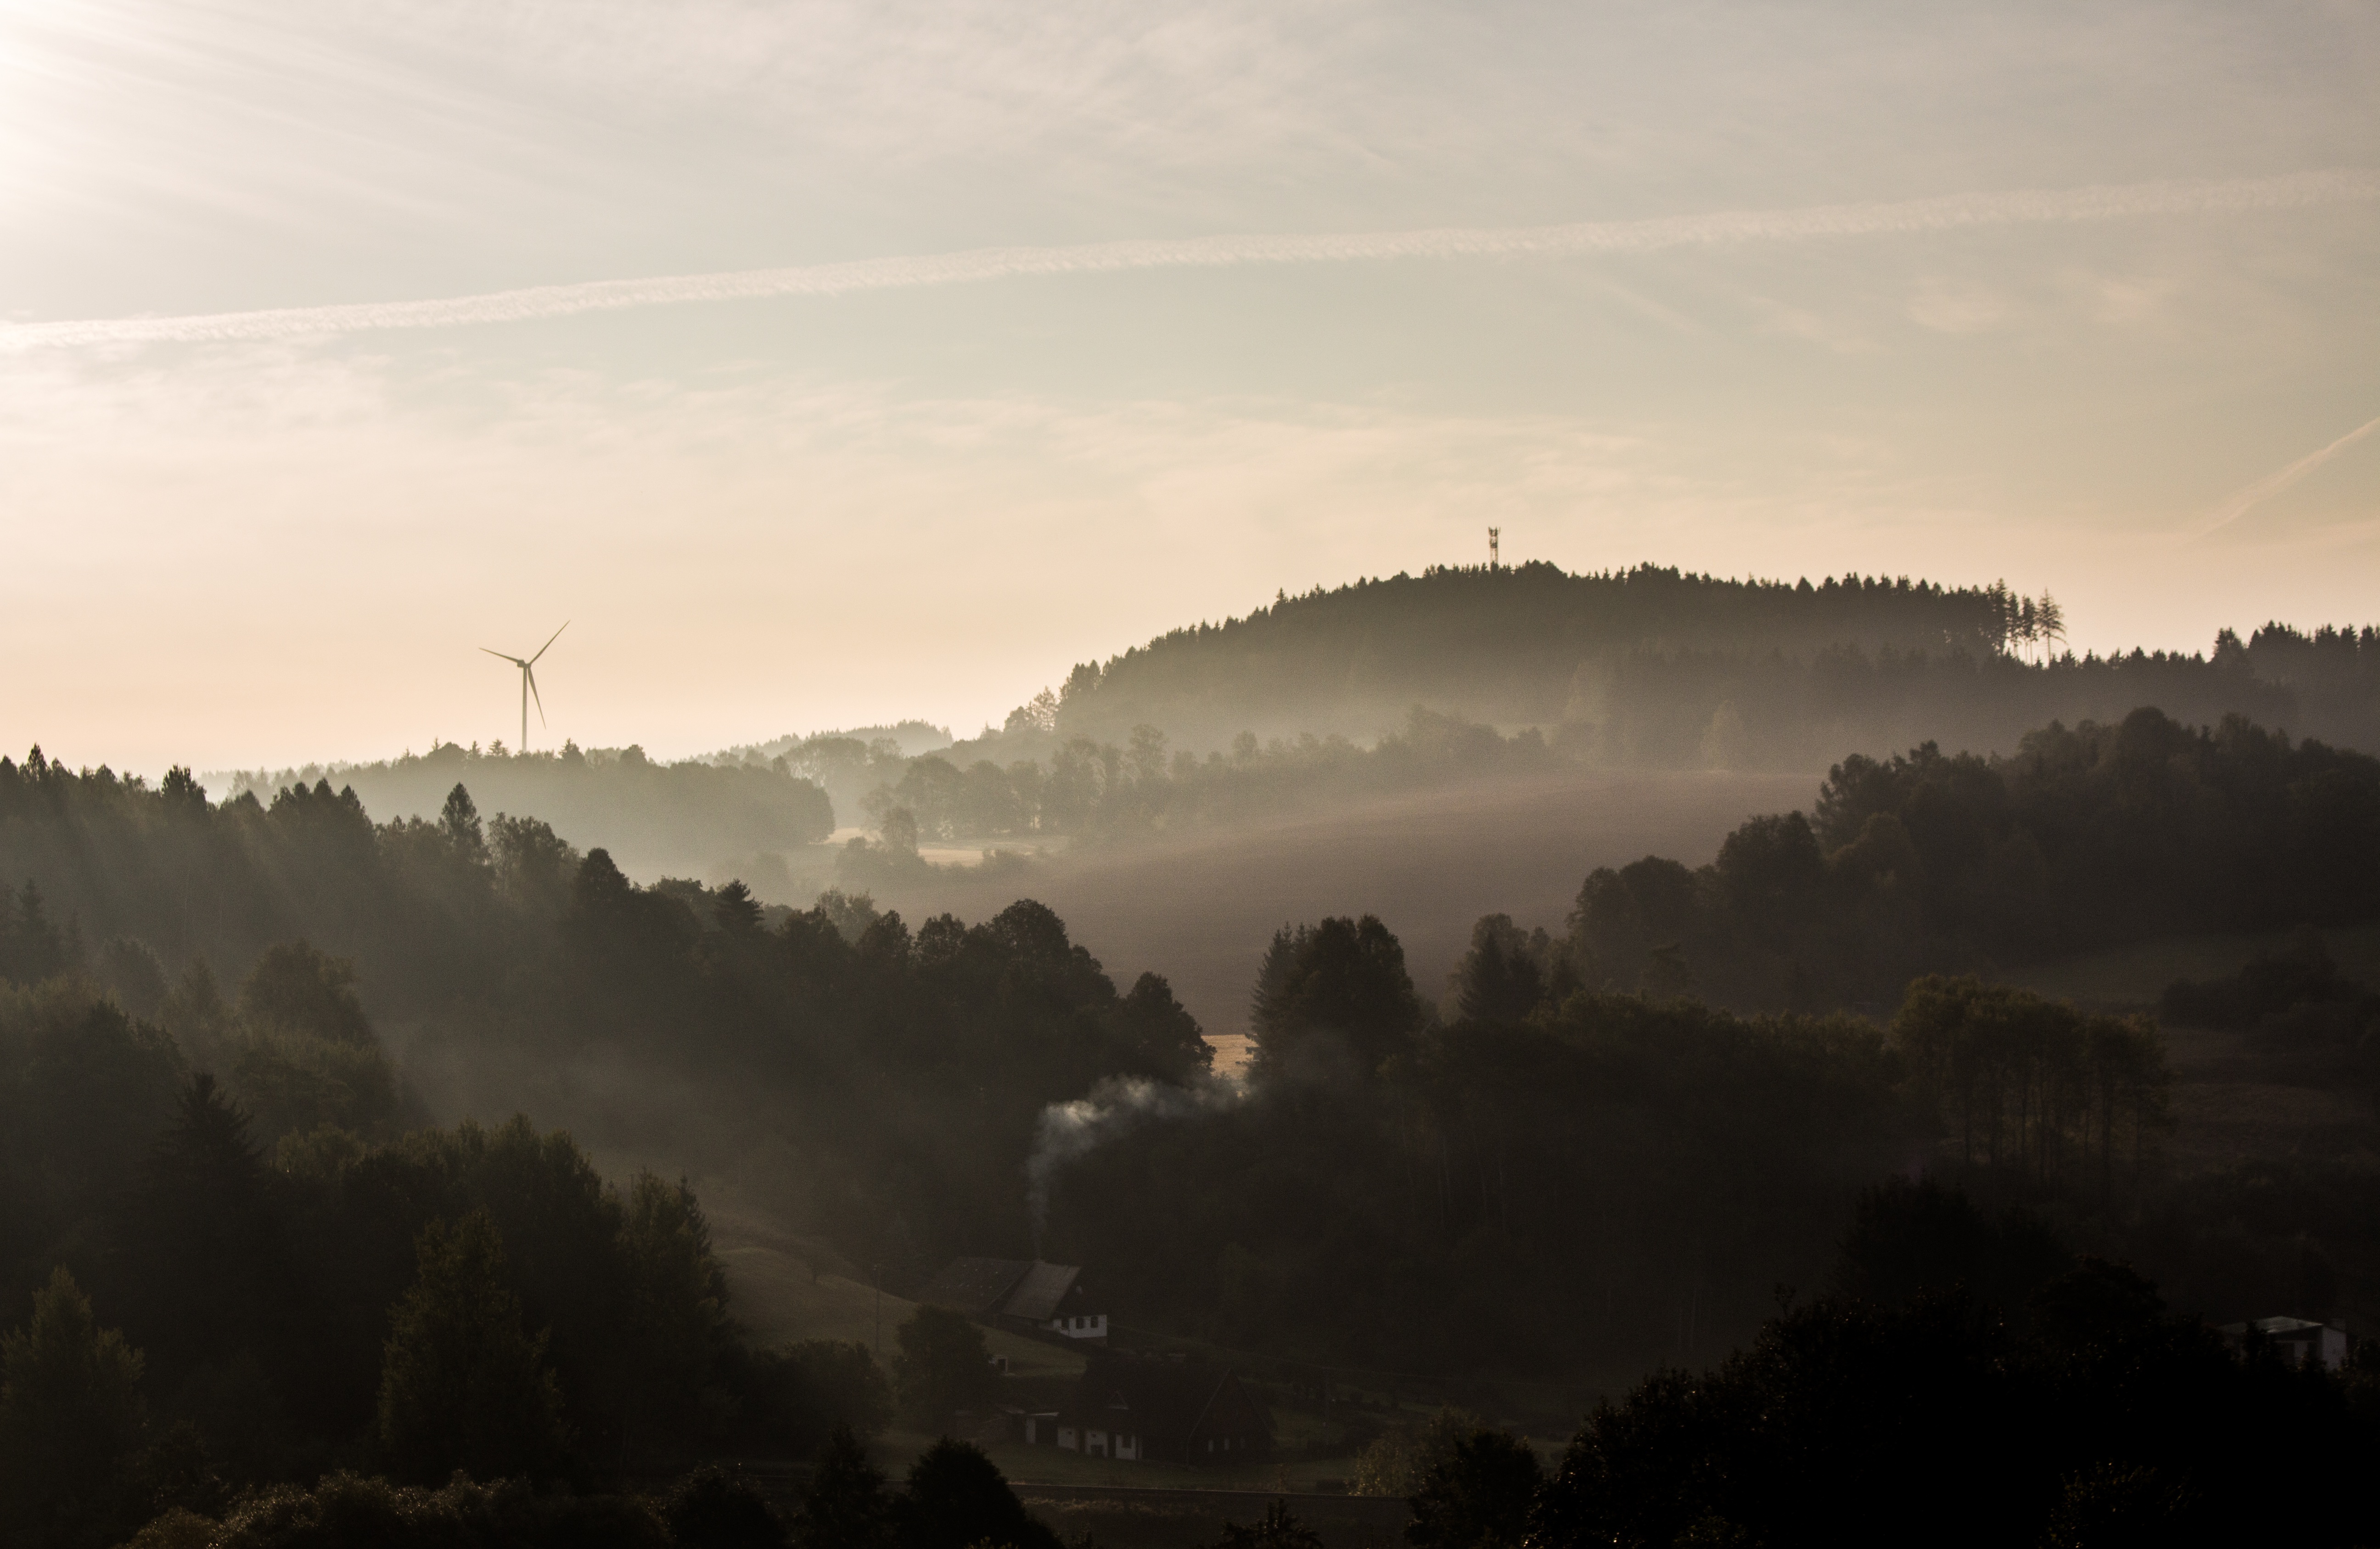
nature, mountain, cloud, sky, fog, sunrise, sunset, mist, sunlight, morning, hill, dawn, atmosphere, dusk, evening, weather, haze, atmospheric phenomenon, mountainous landforms